Pitt Street, Gloucester

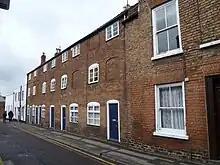
6-13 Pitt Street

Pitt Street in the City of Gloucester runs between the junction of Priory Road, Archdeacon Street, and St Mary's Street in the north and the junction of Hare Lane and Park Street in the south.